List of U.S. states and territories by unemployment rate

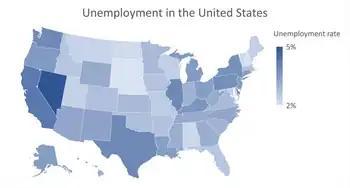
Unemployment in the US by State (June 2023)

The list of U.S. states and territories by unemployment rate compares the seasonally adjusted unemployment rates by state and territory, sortable by name, rate, and change. Data are provided by the Bureau of Labor Statistics in its "Geographic Profile of Employment and Unemployment" publication.